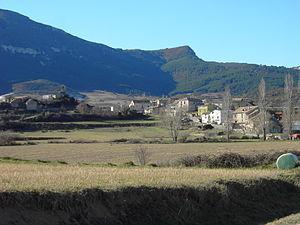
Pauls de Sasa est un village de la province de Huesca, situé à environ dix kilomètres au sud-ouest de la ville d'Aínsa-Sobrarbe, auquel il est rattaché administrativement, dans le Sobrarbe. Il comptait 30 habitants en 2005. Deux dolmens se trouvent à proximité du village, dont le dolmen de la Capilleta.